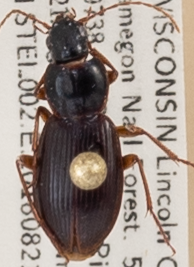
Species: Synuchus impunctatus
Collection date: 2018-08-21
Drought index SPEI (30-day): -0.864
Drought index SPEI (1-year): -0.46
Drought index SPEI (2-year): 1.186